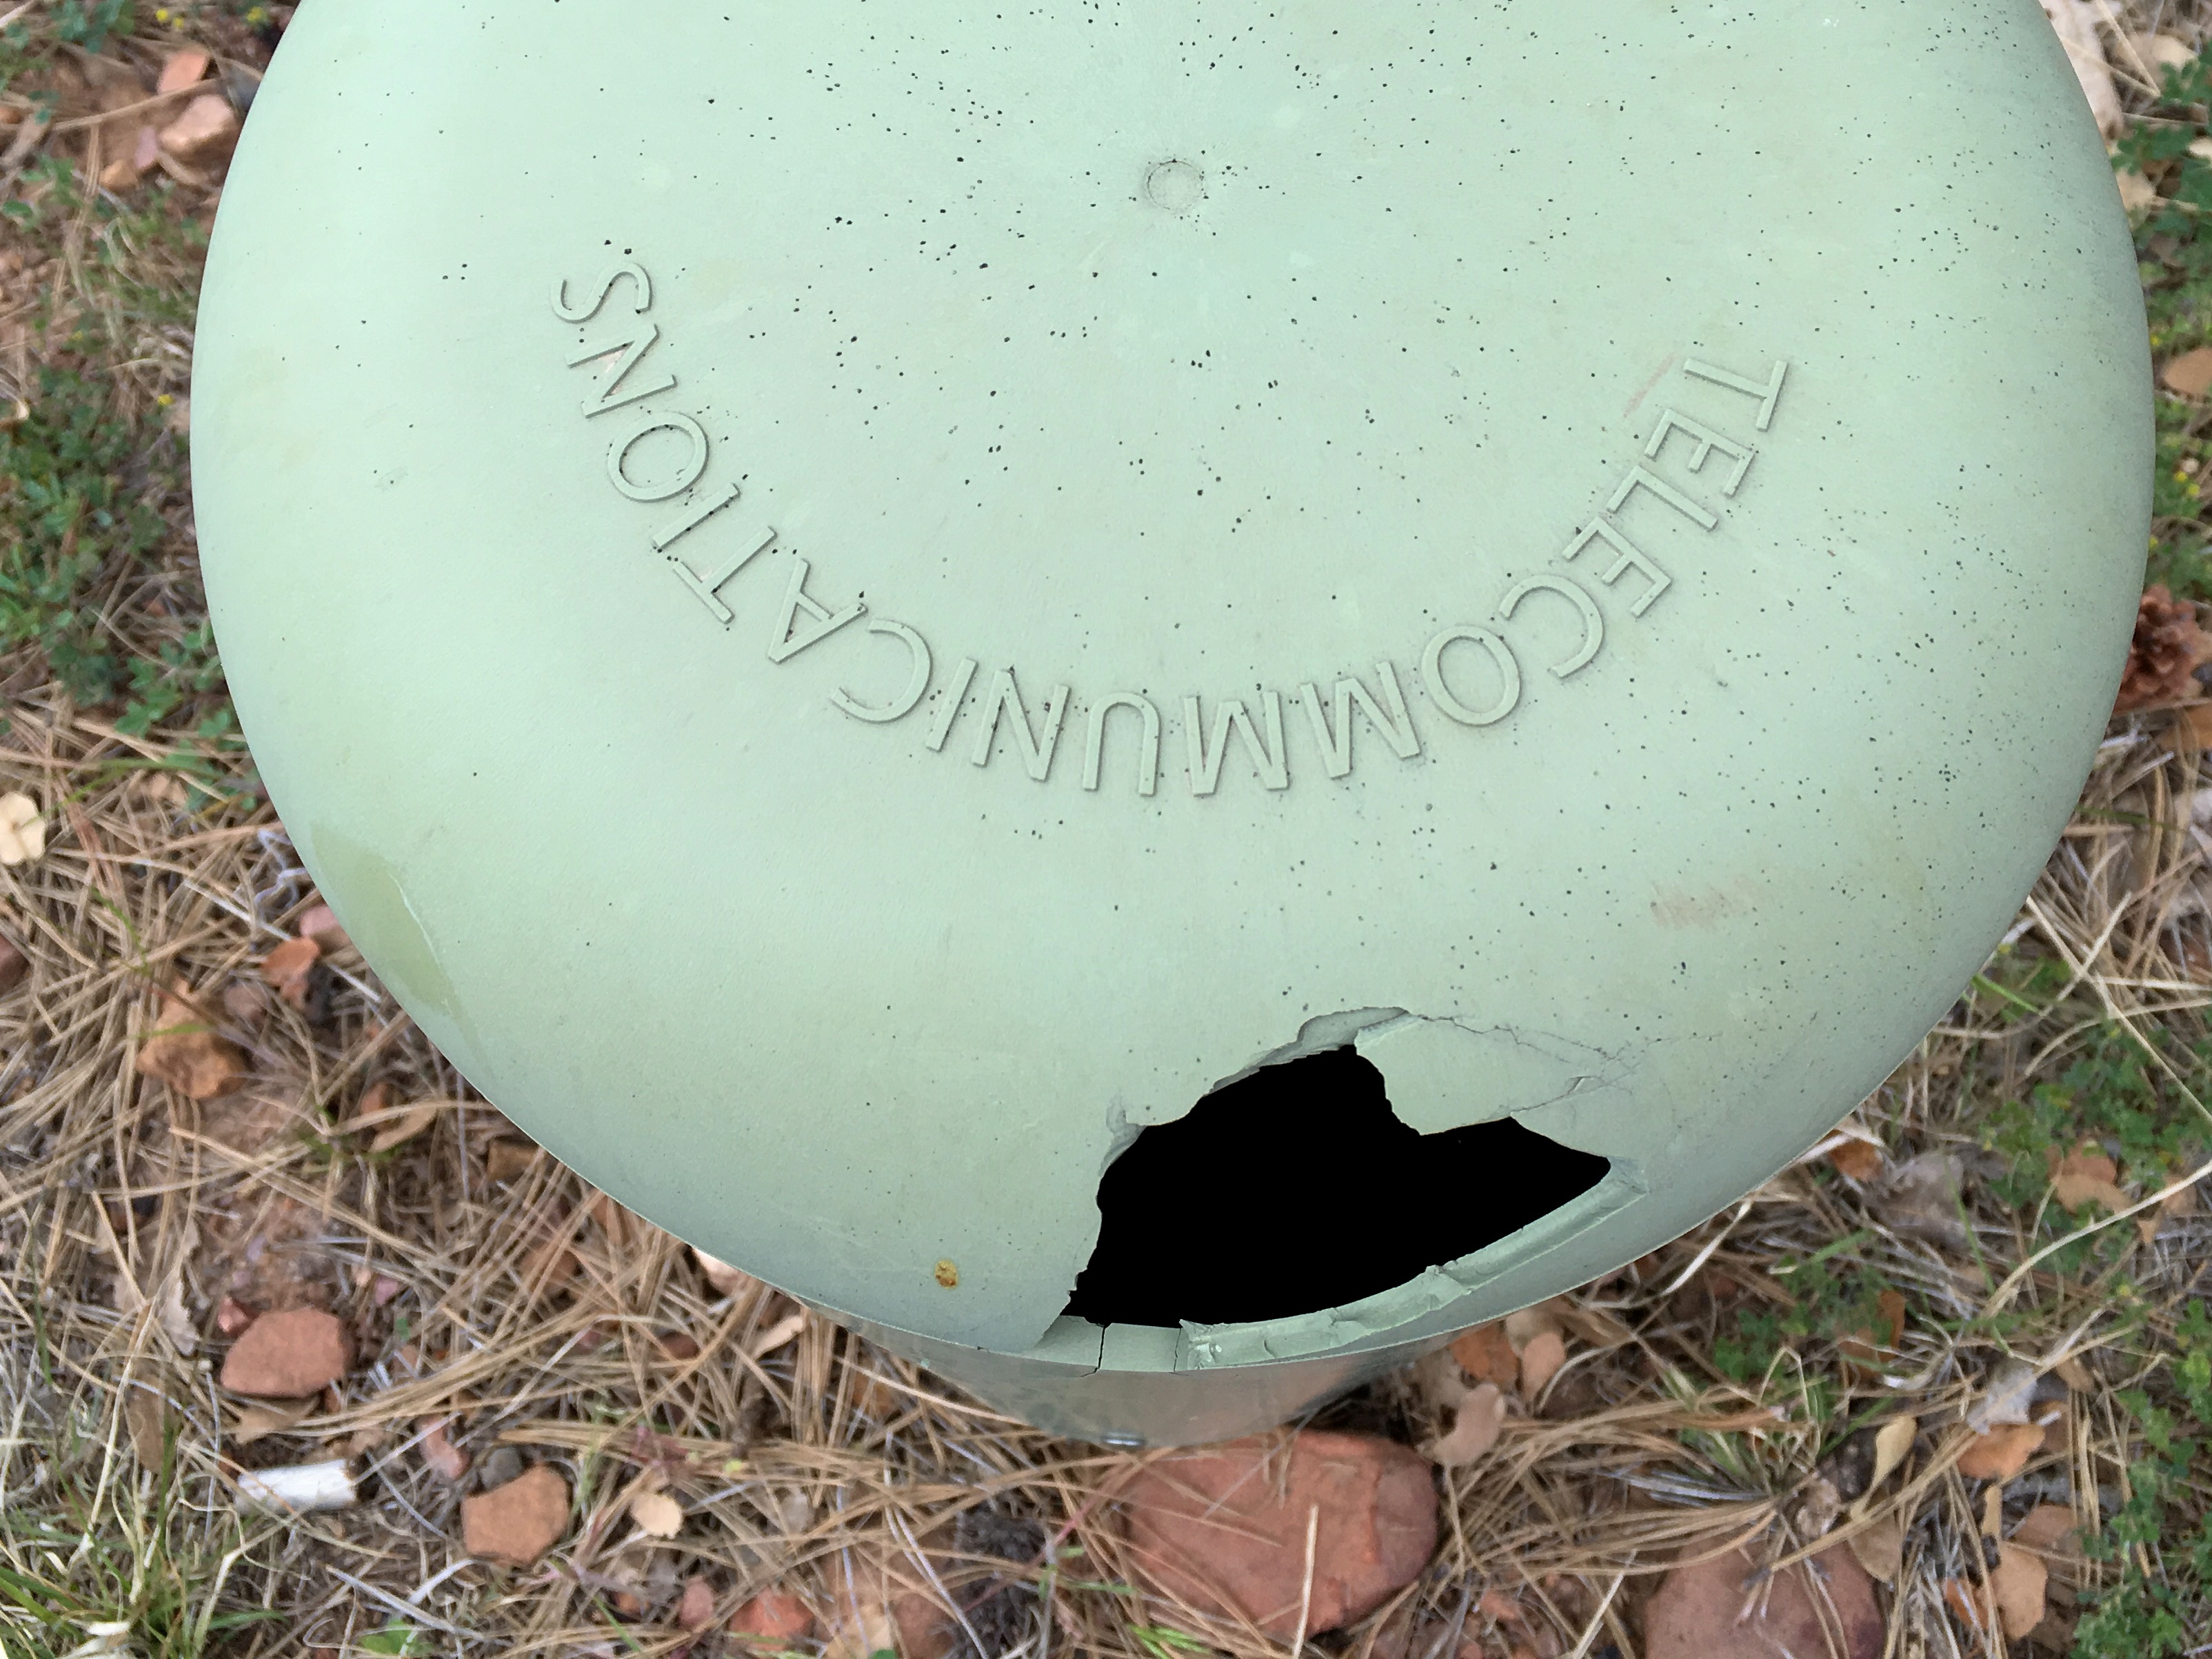
green, sculpture, art, telecom, telecommunications, water bird